Louis and Elizabeth Woerner House

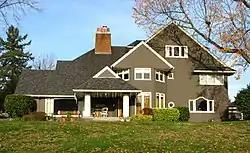
The home in 2009

The Louis and Elizabeth Woerner House is a historic house in Portland, Oregon, United States. It was designed by Prairie School architect William Gray Purcell in 1922 and completed in early 1923. Located in the Alameda neighborhood in Northeast Portland, the house was added to the National Register of Historic Places (NRHP) in 2005.